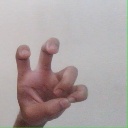
अक्षर: छ